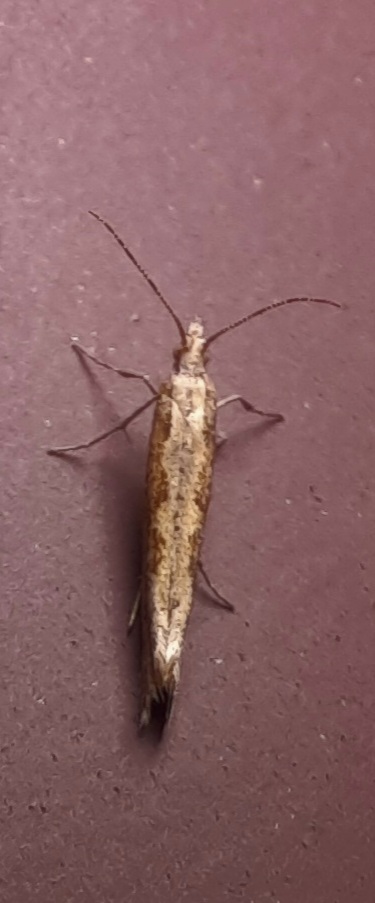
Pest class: diamondback_moth